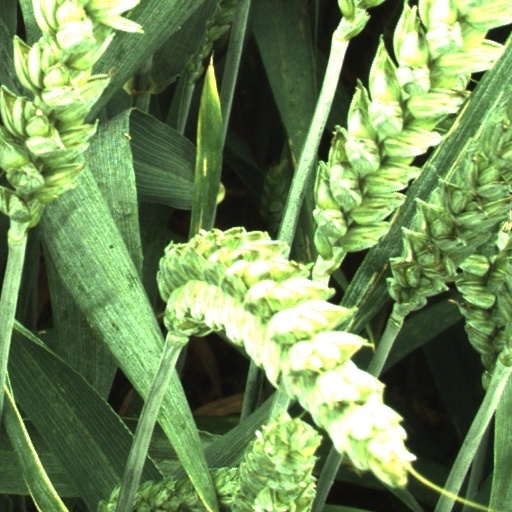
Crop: wheat